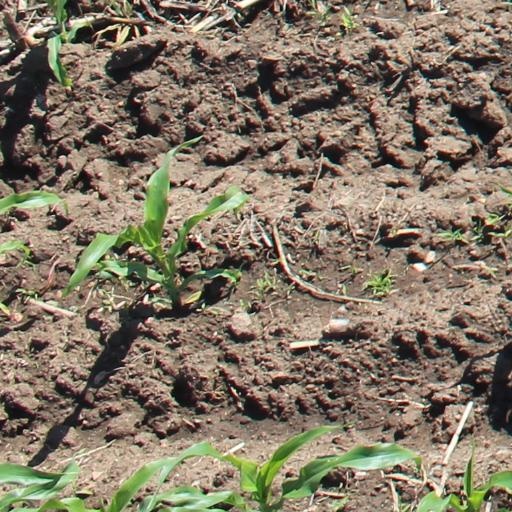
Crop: maize; corn